Raffles City Chongqing

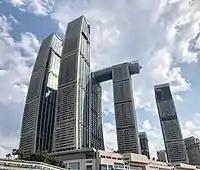
Raffles City Chongqing exterior in 2019

Raffles City Chongqing consists of eight skyscrapers situated on a site covering 9.2 hectares, in Yuzhong District, at the tip of the peninsula where the Yangtze and Jialing Rivers meet.